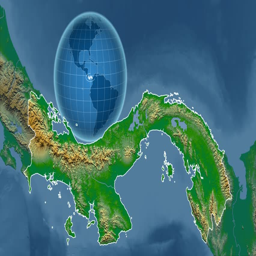
shape animated on the physical map of the globe